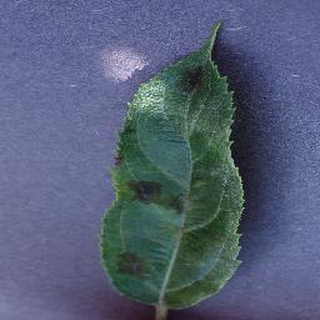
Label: apple_apple_scab